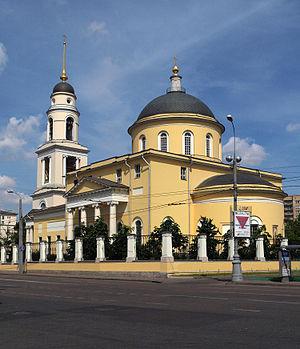
La Bolchaïa Nikitskaïa est une des rues les plus prestigieuses du centre historique de Moscou.